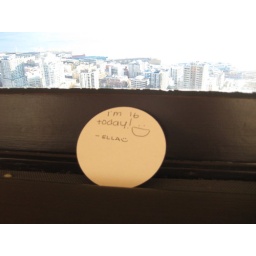
The restaurant floor revolves. People send notes around on the window sill